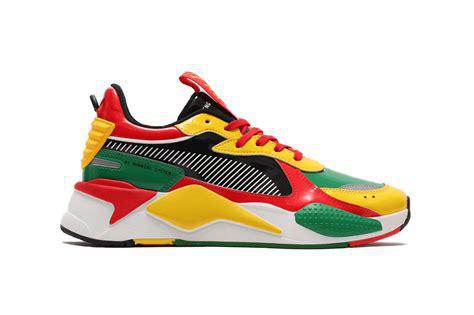
Brand: Puma
Model: Rs X